Quintus Pleminius

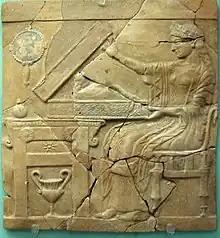
Pinax from Locri depicting Proserpina opening the "liknon" used in the mystery rites

As soon as Scipio left for Sicily, Pleminius had the tribunes seized and tortured them to death, offering a "novel" justification: "No one knew how to name the penalty for a crime except someone who had learnt its savagery by suffering." They were left unburied.